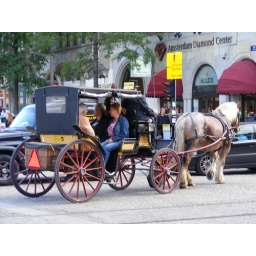
horse car for the tourists in Amsterdam